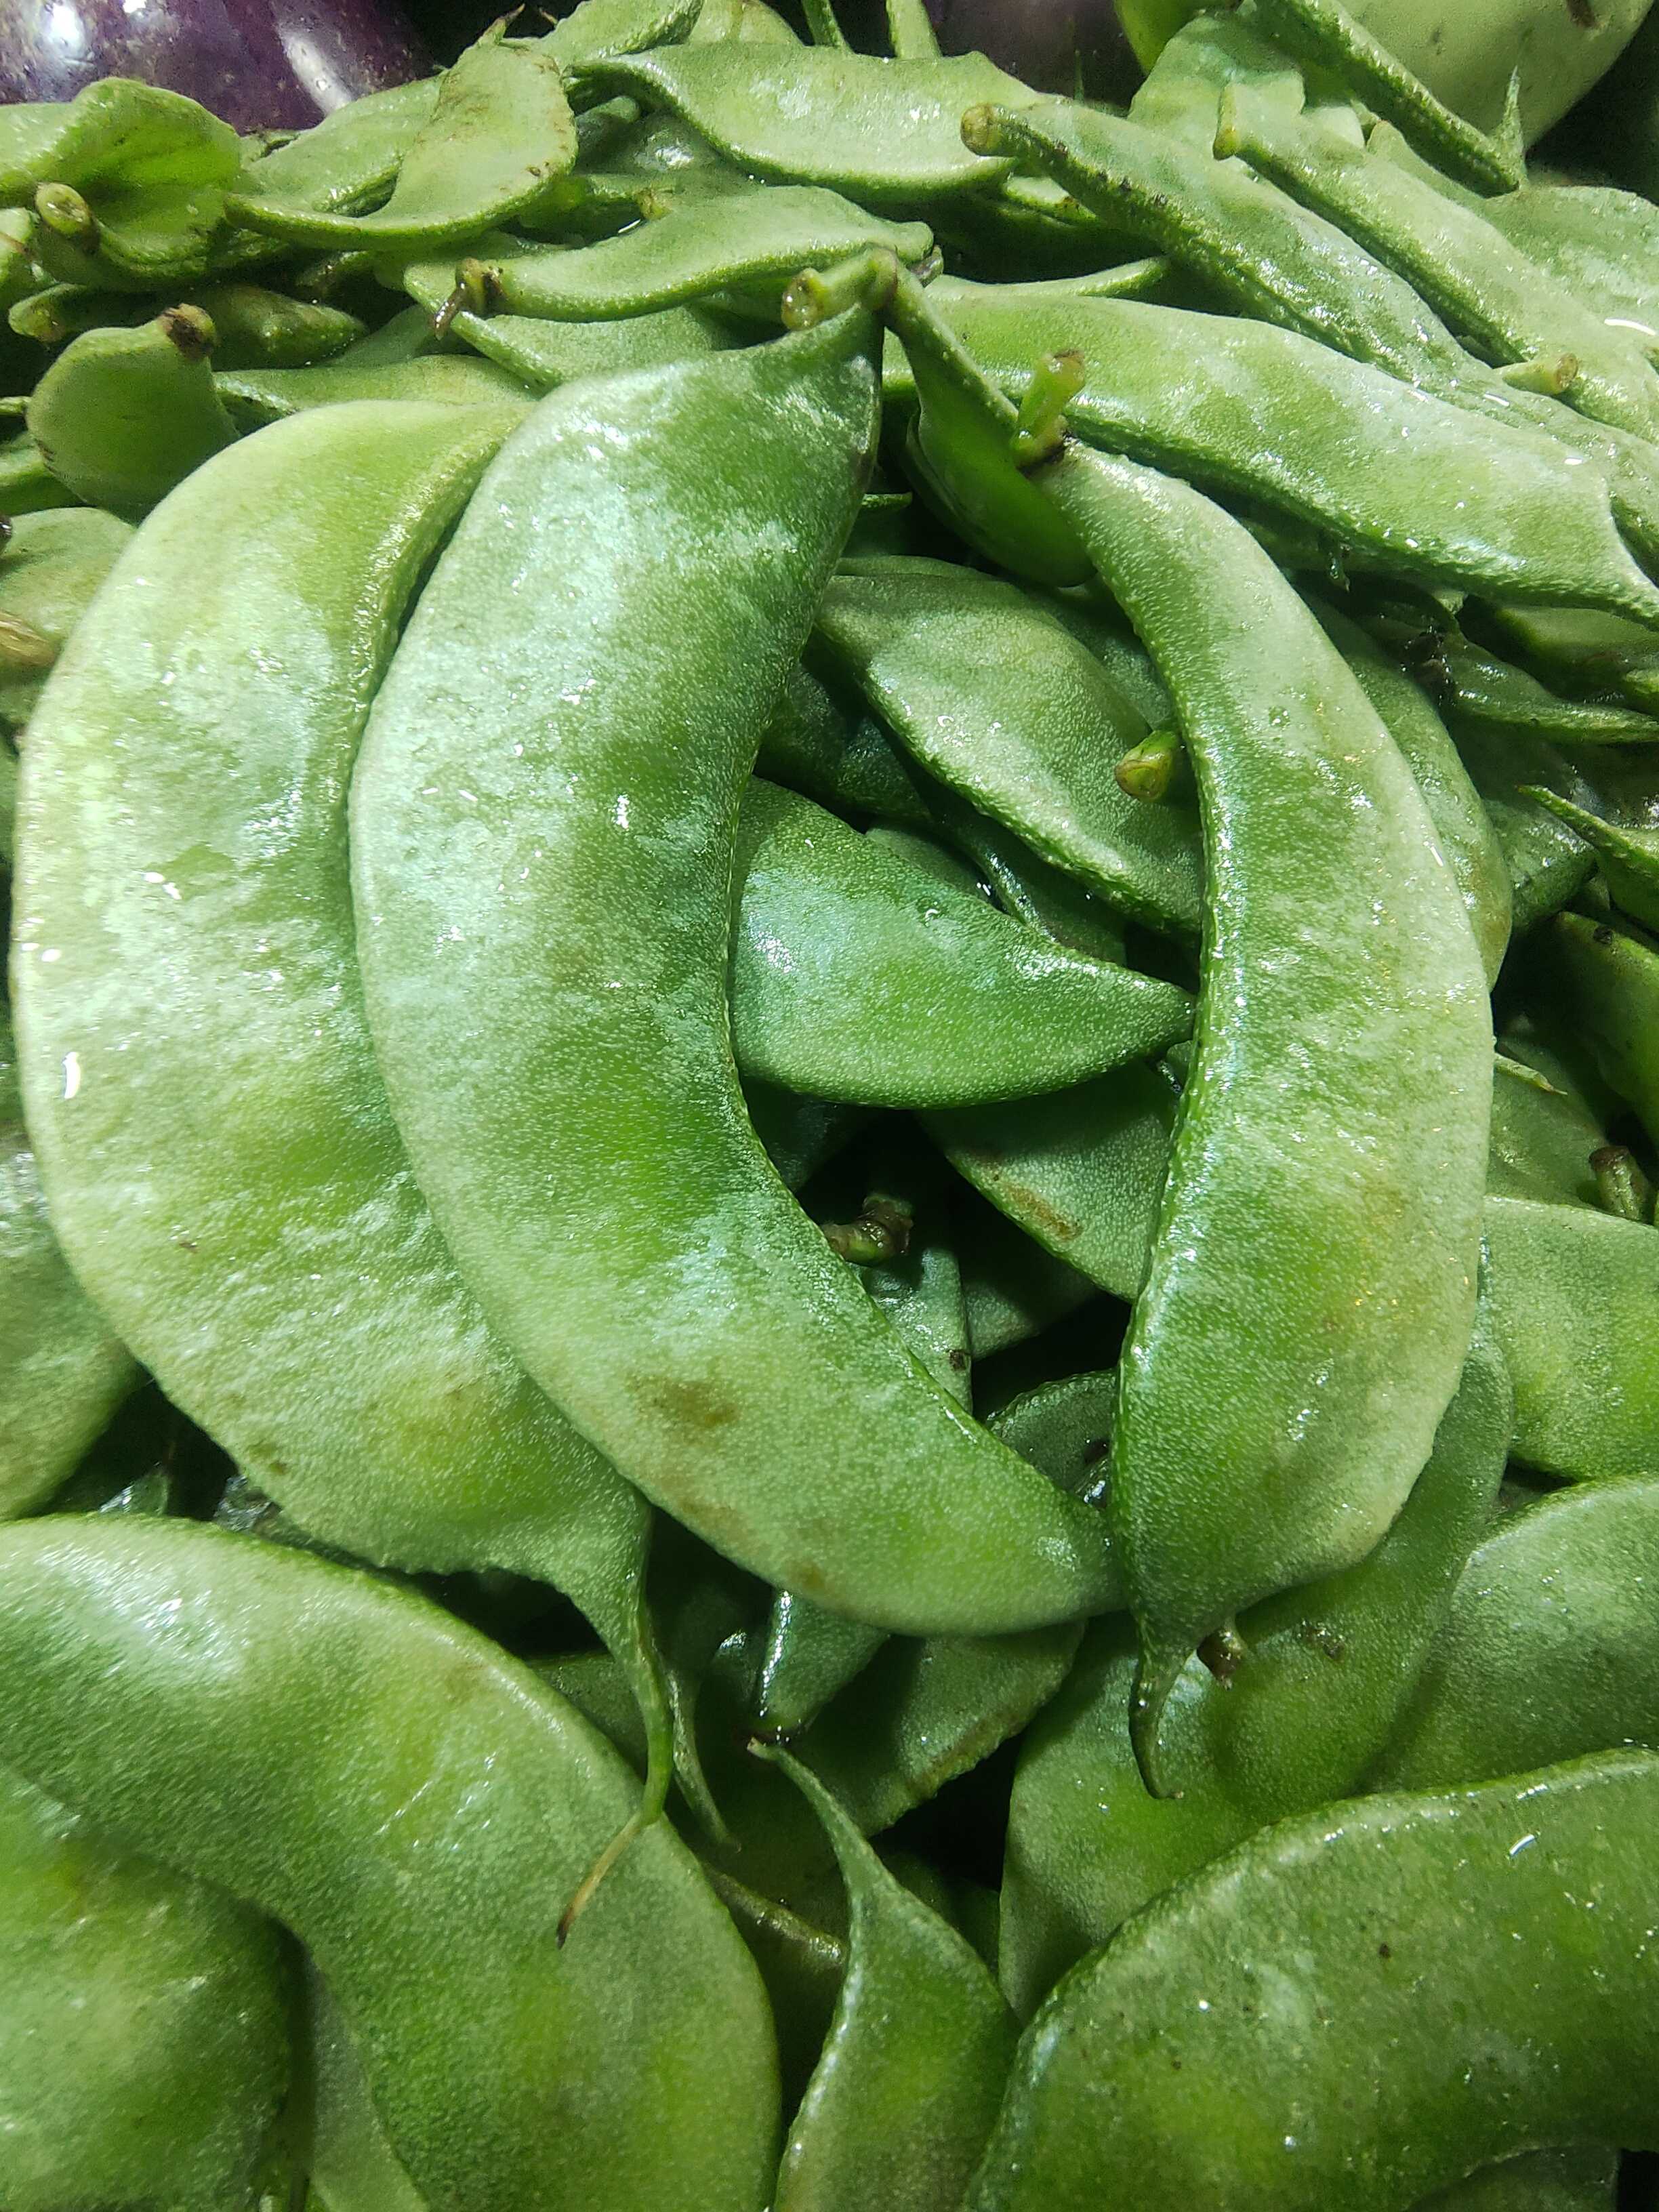
Label: Lablab purpureus